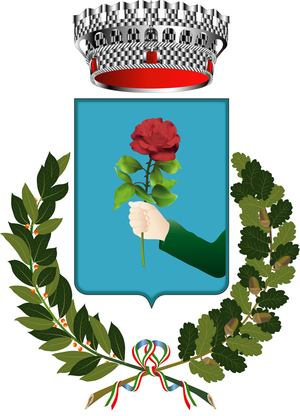
Blason de Bracciano en Italie Italiano: Stemma del Comune di Bracciano (Provincia di Roma)
Bracciano est une commune de la ville métropolitaine de Rome Capitale dans le Latium en Italie.